First London

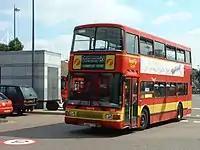
Northern Counties Palatine II-bodied Volvo Olympian on route 158 at Stratford bus station in July 2000

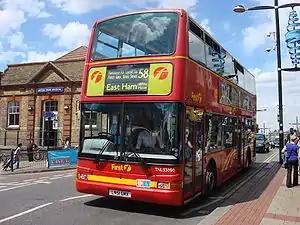
Plaxton President bodied Dennis Trident 2 at Upton Park station in July 2008, painted in the "willow leaf" livery introduced in 1999 and used until 2013

FirstBus was formed on 16 May 1995 through the merger of Badgerline and the GRT Group. Although what became First London was established in 1997, FirstBus could trace its involvement in London bus services back to 1990 when Badgerline acquired Eastern National, the Essex-based former National Bus Company subsidiary that had operated numerous routes in East London since tendering began in 1985. These operations were subsequently transferred to a new division, Thamesway Buses, before being recombined with Eastern National in the late 1990s as First Essex.